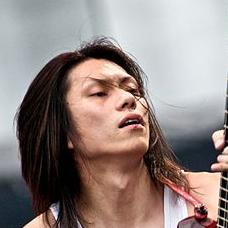
Age: 34